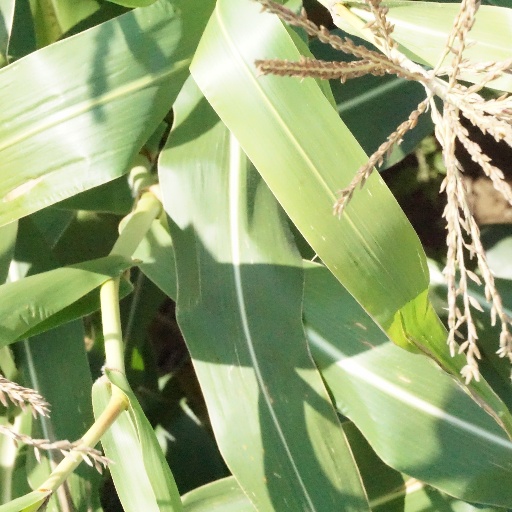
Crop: maize; corn